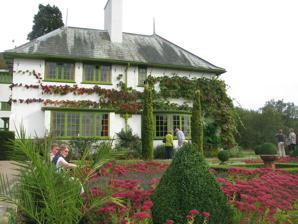
Building: Perrycroft
Country: United Kingdom
Year built: 1895
Country house in Colwall, Herefordshire Perrycroft "One of Vosey's best" Type Country house Location Colwall , Herefordshire Coordinates 52°04′27″N 2°20′37″W / 52.0741°N 2.3437°W / 52.0741; -2.3437 Built 1893-1895 Architect C. F. A. Voysey Architectural style(s) Arts & Crafts Governing body Privately owned Listed Building – Grade II* Official name Perrycroft Designated 18 February 1970 Reference no. 1178660 Listed Building – Grade II* Official name Summerhouse, gate, boundary walls south west of Perrycroft Designated 19 September 1984 Reference no. 1349715 Listed Building – Grade II Official name Perrycroft Lodge Designated 18 February 1970 Reference no. 1082156 Listed Building – Grade II Official name Coachhouse, cottage and tack-room west of Perrycroft Lodge Designated 18 February 1970 Reference no. 1178672 Listed Building – Grade II Official name Stables About 75 Yards Northwest of Perrycroft Lodge Designated 18 February 1970 Reference no. 1178680 Location of Perrycroft in Herefordshire Perrycroft is a country house in the district of Colwall , Herefordshire , England. The house was built between 1893-1895 and was designed by C. F. A. Voysey for John William Wilson . Perrycroft is a Grade II* listed building . History John William Wilson , PC , JP (22 October 1858 – 18 June 1932) was a British chemical manufacturer and politician who served for 27 years as a Liberal member of parliament (MP) for North Worcestershire . His father, John Edward Wilson, had founded the chemical manufacturers, Albright and Wilson , in 1856, in partnership with his fellow Quaker , Arthur Albright. The firm specialised in phosphorus production, principally for the making of matches and became extremely successful. John William Wilson followed his father onto the board of Albright and Wilson, and also held directorships with other major concerns, including Bryant & May and the Great Western Railway . Wilson knew the area of the Malvern Hills through family connections, and it was proximate to the Oldbury site of the Albright and Wilson works. In 1893 he bought 80 acres of land around Colwall and commissioned Charles Vosey to design a country house . Pevsner records the price as £4,900. Perrycroft was Vosey's first major commission and did much to establish his reputation. Perrycroft remains privately owned but the gardens and house are occasionally opened for visitors. Architecture and description The house is designed in Vosey's trademark Arts and Crafts style. The hipped roofs are of green/grey slate, with sweeping eaves , and five monumental chimney stacks . The bell bracket on the "pagoda-like" tower at the entrance front displays another typical Vosey feature; the bracket is a stylised human face or grotesque , a device he often deployed. Historic England considers it "one of Vosey's best houses". Vosey's 21st century biography, David Cole, in his study, The Art of CFA Voysey , describes it as "the very essence of a 'Vosey house', not only in its catalogue of Vosey details and palette of materials, but also in its form and .... composition". Alan Brooks, in his Herefordshire volume in the Pevsner Buildings of England series, revised and reissued in 2012, notes that the interior is "exceptionally well preserved", with much of Voysey's original fittings and furnishings still in situ. Perrycroft is a Grade II* listed building . Other listed structures on the estate include a summer house , a lodge, a coach house , and two sets of stables . Gallery Illustration of Perrycroft from Modern Homes , 1909 Illustration of Perrycroft from Modern Homes , 1909 Notes